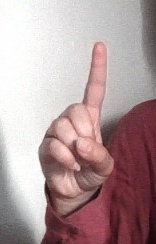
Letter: bb